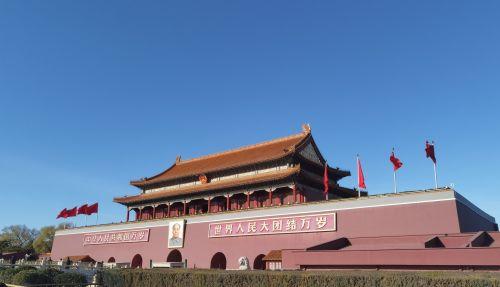
地标名称：天安门-城楼
所在城市：北京市·西城区